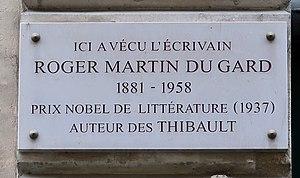
Plaque en hommage à Roger Martin du Gard, 10 rue du Dragon (Paris, 6e).
Roger Martin du Gard est un écrivain, romancier, dramaturge, nouvelliste, diariste et épistolier français né le 23 mars 1881 à Neuilly-sur-Seine et mort le 22 août 1958 au château du Tertre, à Sérigny.
La rue du Dragon est une rue du 6ᵉ arrondissement de Paris. Avant 1808, elle portait le nom de « rue du Sépulcre ».